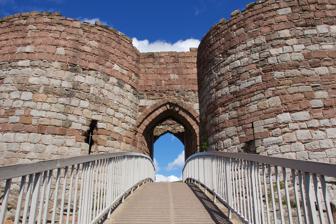
Building: Beeston Castle
Country: United Kingdom
Year built: 1228
Former Royal castle in Beeston, Cheshire, England Beeston Castle Part of Cheshire Beeston , England A modern bridge provides access to the gateway of the inner ward . Location map and quick summary Beeston Castle Coordinates 53°07′40″N 2°41′29″W / 53.1277°N 2.6913°W / 53.1277; -2.6913 Type Enclosure castle Height 9 metres (30 ft) Site information Owner English Heritage Condition Ruin Site history Built c. 1220 Built by Ranulf de Blondeville In use Open to public Materials Sandstone Demolished 1646 Events Welsh Wars English Civil War Beeston Castle is a former Royal castle in Beeston , Cheshire , England ( grid reference SJ537593 ), perched on a rocky sandstone crag 350 feet (107 m) above the Cheshire Plain . It was built in the 1220s by Ranulf de Blondeville, 6th Earl of Chester (1170–1232), on his return from the Crusades . In 1237, Henry III took over the ownership of Beeston, and it was kept in good repair until the 16th century, when it was considered to be of no further military use, although it was pressed into service again in 1643, during the English Civil War . The castle was slighted (partly demolished) in 1646, in accordance with Cromwell 's destruction order, to prevent its further use as a bastion. During the 18th century, parts of the site were used as a quarry. The castle is a Scheduled Ancient Monument owned and managed by English Heritage . The walls of the outer bailey and the gatehouse and curtain walls of the inner bailey are recorded separately in the National Heritage List for England as designated Grade I listed buildings . A legend states that the royal treasure of Richard II was buried in the castle grounds but many searches have failed to discover the hoard. Location The castle is built on Beeston Crag, which is in the southerly part of the Mid Cheshire Ridge , a chain of low sandstone hills that stretches from the River Mersey down to the central region of the Cheshire Plain . The low-lying area between the southerly and the northern ranges of the ridge is known as the Beeston Gap. It was formed by a meltwater channel at the end of the Ice age . The crag, just like the neighbouring Peckforton Hills , is part of a thicker sequence known as the New Red Sandstone . It was formed from easterly dipping layers of Triassic sandstone. The lower slopes are formed from Wilmslow Sandstone Formation while the upper strata are part of the Helsby Sandstone Formation , which is around 245 million years old. The hillock is capped by a small outcrop of sandstones assigned to the Tarporley Siltstone Formation (and formerly known as the Keuper Waterstones). Both types of sandstones were once quarried at multiple sites within the castle grounds. Along the eastern margin of the hill is the Peckforton Fault, a major north–south-aligned geological fault which downthrows the strata to the east. A low ridge of glacial moraine extending east from the castle lodge is interpreted as marking an ice front during the retreat (or stagnation in situ) of the Irish Sea ice sheet which had invaded Cheshire from the northwest during the last ice age . Prehistory A model showing Beeston's Iron Age settlement Pits dating from the 4th millennium BC indicate that the site of Beeston Castle was inhabited or used as a communal gathering place during the Neolithic period. Archaeologists have discovered Neolithic flint arrow heads on the crag, as well as the remains of a Bronze Age community, and of an Iron Age hill fort . The rampart associated with the Bronze Age activity on the crag has been dated to around 1270–830 BC; seven circular buildings were identified as being either late Bronze Age or early Iron Age in origin. It may have been a specialist metalworking site. History Construction Beeston was built for Ranulf de Blondeville, 6th Earl of Chester , in the early 13th century. The siting of the castle's outer bailey walls was chosen to take advantage of the fortifications remaining from the earlier Iron Age rampart. In medieval documents the castle is described as Castellum de Rupe , the Castle on the Rock. It is one of three major castles built by Ranulph in the 1220s, shortly after his return from the Fifth Crusade . The others are Bolingbroke in Lincolnshire, and Chartley , Staffordshire, both of which share similar architectural features with Beeston; in particular the design of the towers. Ruins of Bolingbroke Castle Ruins of Chartley Castle Engraving of 1727 by the Buck Brothers , showing Beeston Castle from the south Unlike many other castles of the period, Beeston does not have a keep as its last line of defence. Instead the natural features of the land, together with massive walls, strong gatehouses, and carefully positioned towers, made the baileys themselves the stronghold. The defences consisted of two parts. Firstly, a rectangular castle on the summit of the hill, with a sheer drop on three sides and a defensive ditch up to 30 feet (9 m) deep in places cut into the rock on the fourth side. Secondly, an outer bailey was built on the lower slopes, with a massive gatehouse protected by a 16-foot (5 m) wide and 10-foot (3 m) deep ditch. The outer bailey was roughly rectangular, with 6-foot (2 m) thick walls faced in sandstone and infilled with rubble. The walls, parts of which still remain, contain a number of D-shaped towers, an innovation in English castles at that time. The towers allowed defenders to shoot across the walls as well as forwards, and their open-backed design meant that they would not offer cover to any attackers who gained access to the outer bailey. The inner bailey was on the rocky summit at the western end of the crag. To provide the castle's inhabitants with a supply of fresh water, two wells were dug into the rock; one of them, 370 feet (113 m) deep, is one of the deepest castle wells in England. Royal castle Beeston Castle is built on a rocky summit 350 feet (110 m) above the Cheshire Plain. Although most of the defences were in place by the time of Ranulph's death in 1232, there were no living quarters, and neither were there on the death of Ranulph's successor John in 1237. John died without a male heir, allowing King Henry III to take over the Earldom of Cheshire. Henry enlarged Beeston Castle during his wars with Wales , and used it as a prison for his Welsh captives. No attempt was made to equip the castle as a permanent residence with halls and chambers; garrisons were probably housed in wooden structures within the outer bailey. In 1254 Henry gave Beeston, together with other lands in Cheshire, to his son Prince Edward . He also gave the title Earl of Chester to the prince, a title that has been conferred on the heir to the throne of England ever since. During the Montfortian rebellion , in 1265, the castle was retaken from the Monfortians by James de Audley and Urian de Saint Pierre, following Edward's escape from captivity. The County Palatine had been briefly claimed by Simon de Montfort in January 1265. Edward succeeded Henry as King of England in 1272, and completed the conquest of Wales . In the middle of the 14th century there are references to men of Cheshire who were made constables of the royal castle. The constable would probably have lived in or near the gatehouse. The habitation was described in an account of the castle in 1593 by Sampson Erdeswicke , which describes, "a goodly strong gatehouse, and strong wall with other buildings, which when they flourished were a convenient habitation for any great personage." Beeston was kept in good repair and improved during Edward's reign, and throughout the 14th century. However, by the 16th century the castle was considered to be of no further use to the English Crown, and in 1602 it was sold to Sir Hugh Beeston (c. 1547–1626) of Beeston Hall . There have been persistent rumours of a treasure hidden by Richard II somewhere in the castle grounds. Richard is supposed to have hidden part of his personal wealth at Beeston on his journey to Chester in 1399, before boarding a ship to Ireland to suppress a rebellion there. On his return, Richard was deposed by Henry, Duke of Lancaster, the future Henry IV , and his treasure is said to have remained undiscovered. Many searches have been carried out, most of them focusing on the deep well in the inner bailey, but nothing has ever been found. The rumour of hidden treasure may not be well founded, as Henry IV is recorded as having "recovered Richard's gold and jewellery from its various hiding places". Civil War During the English Civil War many neglected castles were pressed into service. Beeston was seized on 20 February 1643 by Parliamentary forces commanded by Sir William Brereton . The walls were repaired and the motte was cleaned out. During 1643 part of the royal army of Ireland landed at Chester . On 13 December 1643 Captain Thomas Sandford and eight soldiers from that army crept into Beeston at night (possibly aided by treachery) and surprised the castle governor, Captain Thomas Steele, who was so shaken by the event that he surrendered on the promise that he would be allowed to march out of the castle with honours. Steele was tried and shot for his failure to hold the castle. The Royalists survived a siege by parliamentary forces from November 1644 until November 1645, when their lack of food forced them to surrender. The castle was partially demolished in 1646, to prevent its further use as a stronghold. Later history The 19th-century gatehouse In the late 17th century, Sir Thomas Grosvenor, 3rd Baronet , commissioned William Samwell to build Eaton Hall . It was arranged to draw attention of people at the hall to the ruins of Beeston Castle. Quarrying was carried out in the castle grounds during the 18th century, and the gatehouse leading into the outer bailey was demolished to build a track for the stones to be removed from the site. In 1840 the castle was purchased by John Tollemache, 1st Baron Tollemache , at that time the largest landowner in Cheshire, as part of a larger estate. In the mid-19th century the castle was the site of an annual two-day fete, raising money for local widows and orphans and attracting more than 3,000 visitors a day. Preservation The castle is owned by English Heritage and, although in ruins, enough of the walls and towers are still in place to provide a clear picture of how it would have looked in its prime. It is open to visitors and has a small museum and visitor's centre. A lodge house was built by Tollemache in the 19th century, and was expanded in the 20th century. The lodge is two storeys high, with two circular towers either side of a central archway.  It is designated as a Grade II listed building. The views from Beeston stretch across eight counties from the Pennines in the east to the Welsh mountains in the west. See also Cheshire portal Peckforton Castle Grade I listed buildings in Cheshire Listed buildings in Beeston, Cheshire List of castles in Cheshire Scheduled Monuments in Cheshire (1066–1539) List of museums in Cheshire References Notes